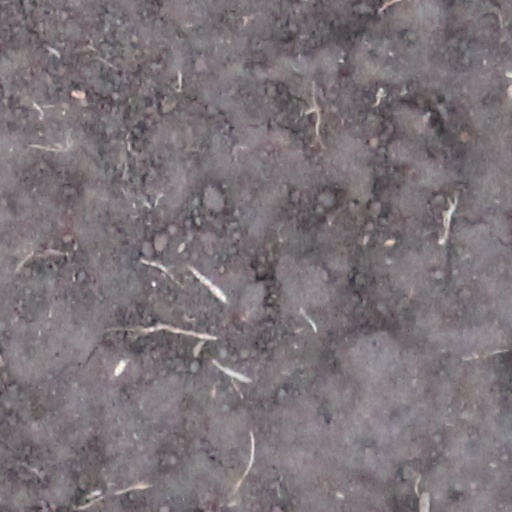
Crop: wheat